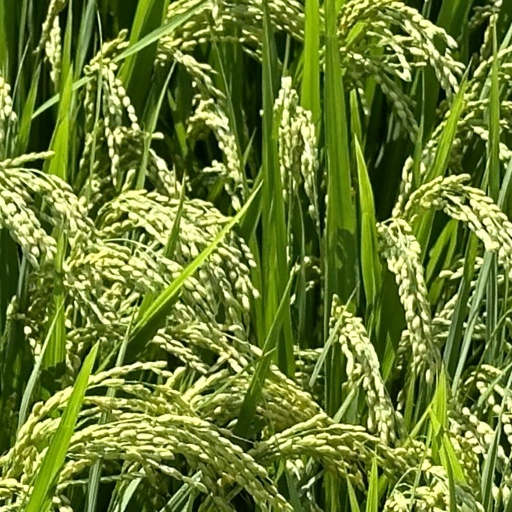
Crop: rice